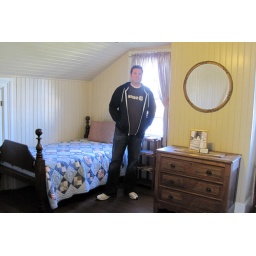
bedroom in station house